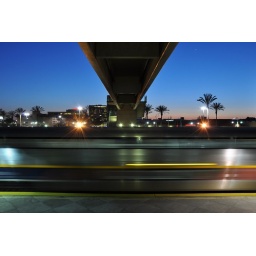
Another train whizzes by as I walk to my car after work.